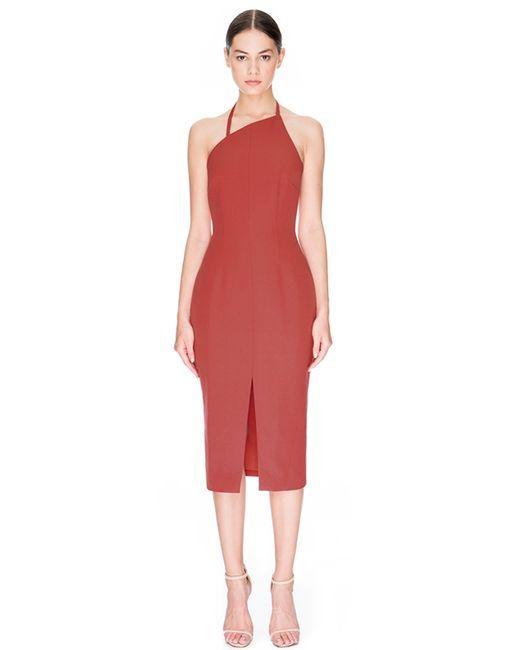
Singlet Hand rot unter dem Knie Partykleid Damen